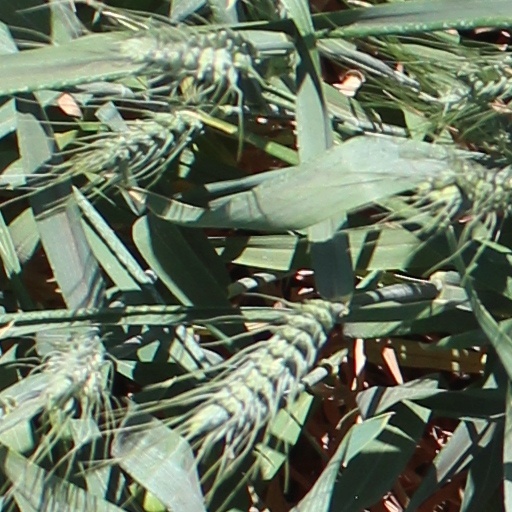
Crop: wheat